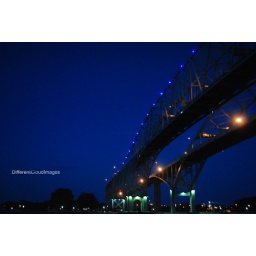
blue water bride over lake huron.